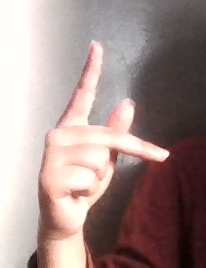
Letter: dha